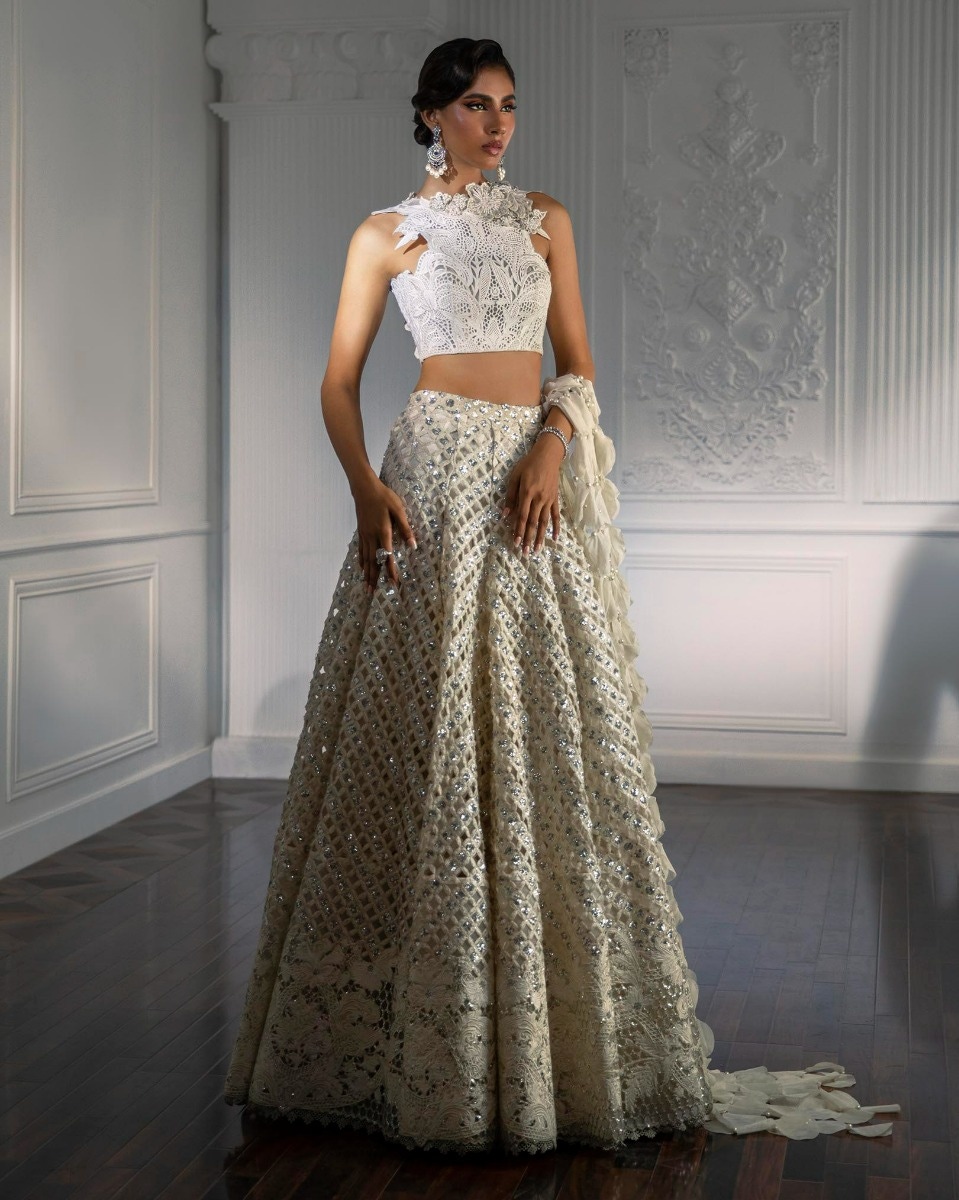
ivory lehenga with lace top